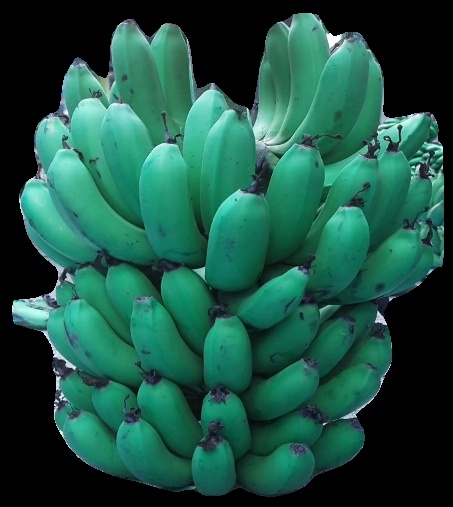
Variety: pachbale
Grade: grade2